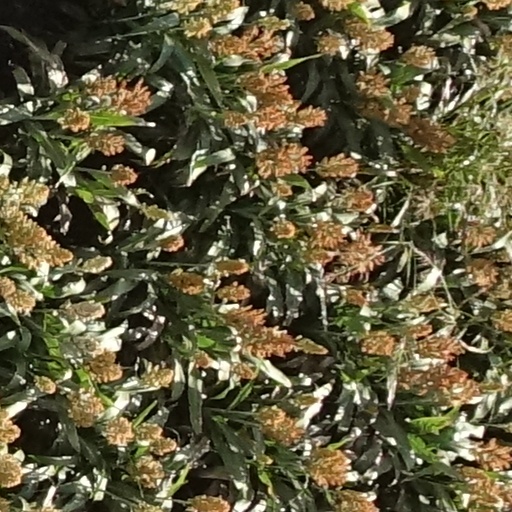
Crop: sorghum